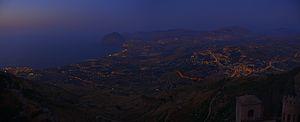
Valderice photo prise depuis Erice par Gabriel Valentini